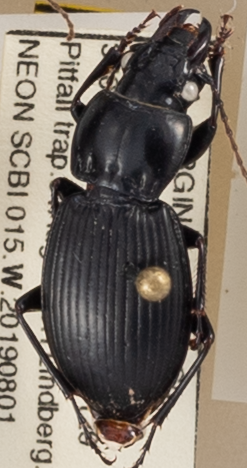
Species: Cyclotrachelus sigillatus
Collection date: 2019-08-01
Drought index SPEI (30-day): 0.216
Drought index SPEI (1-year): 2.09
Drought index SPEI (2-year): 2.09